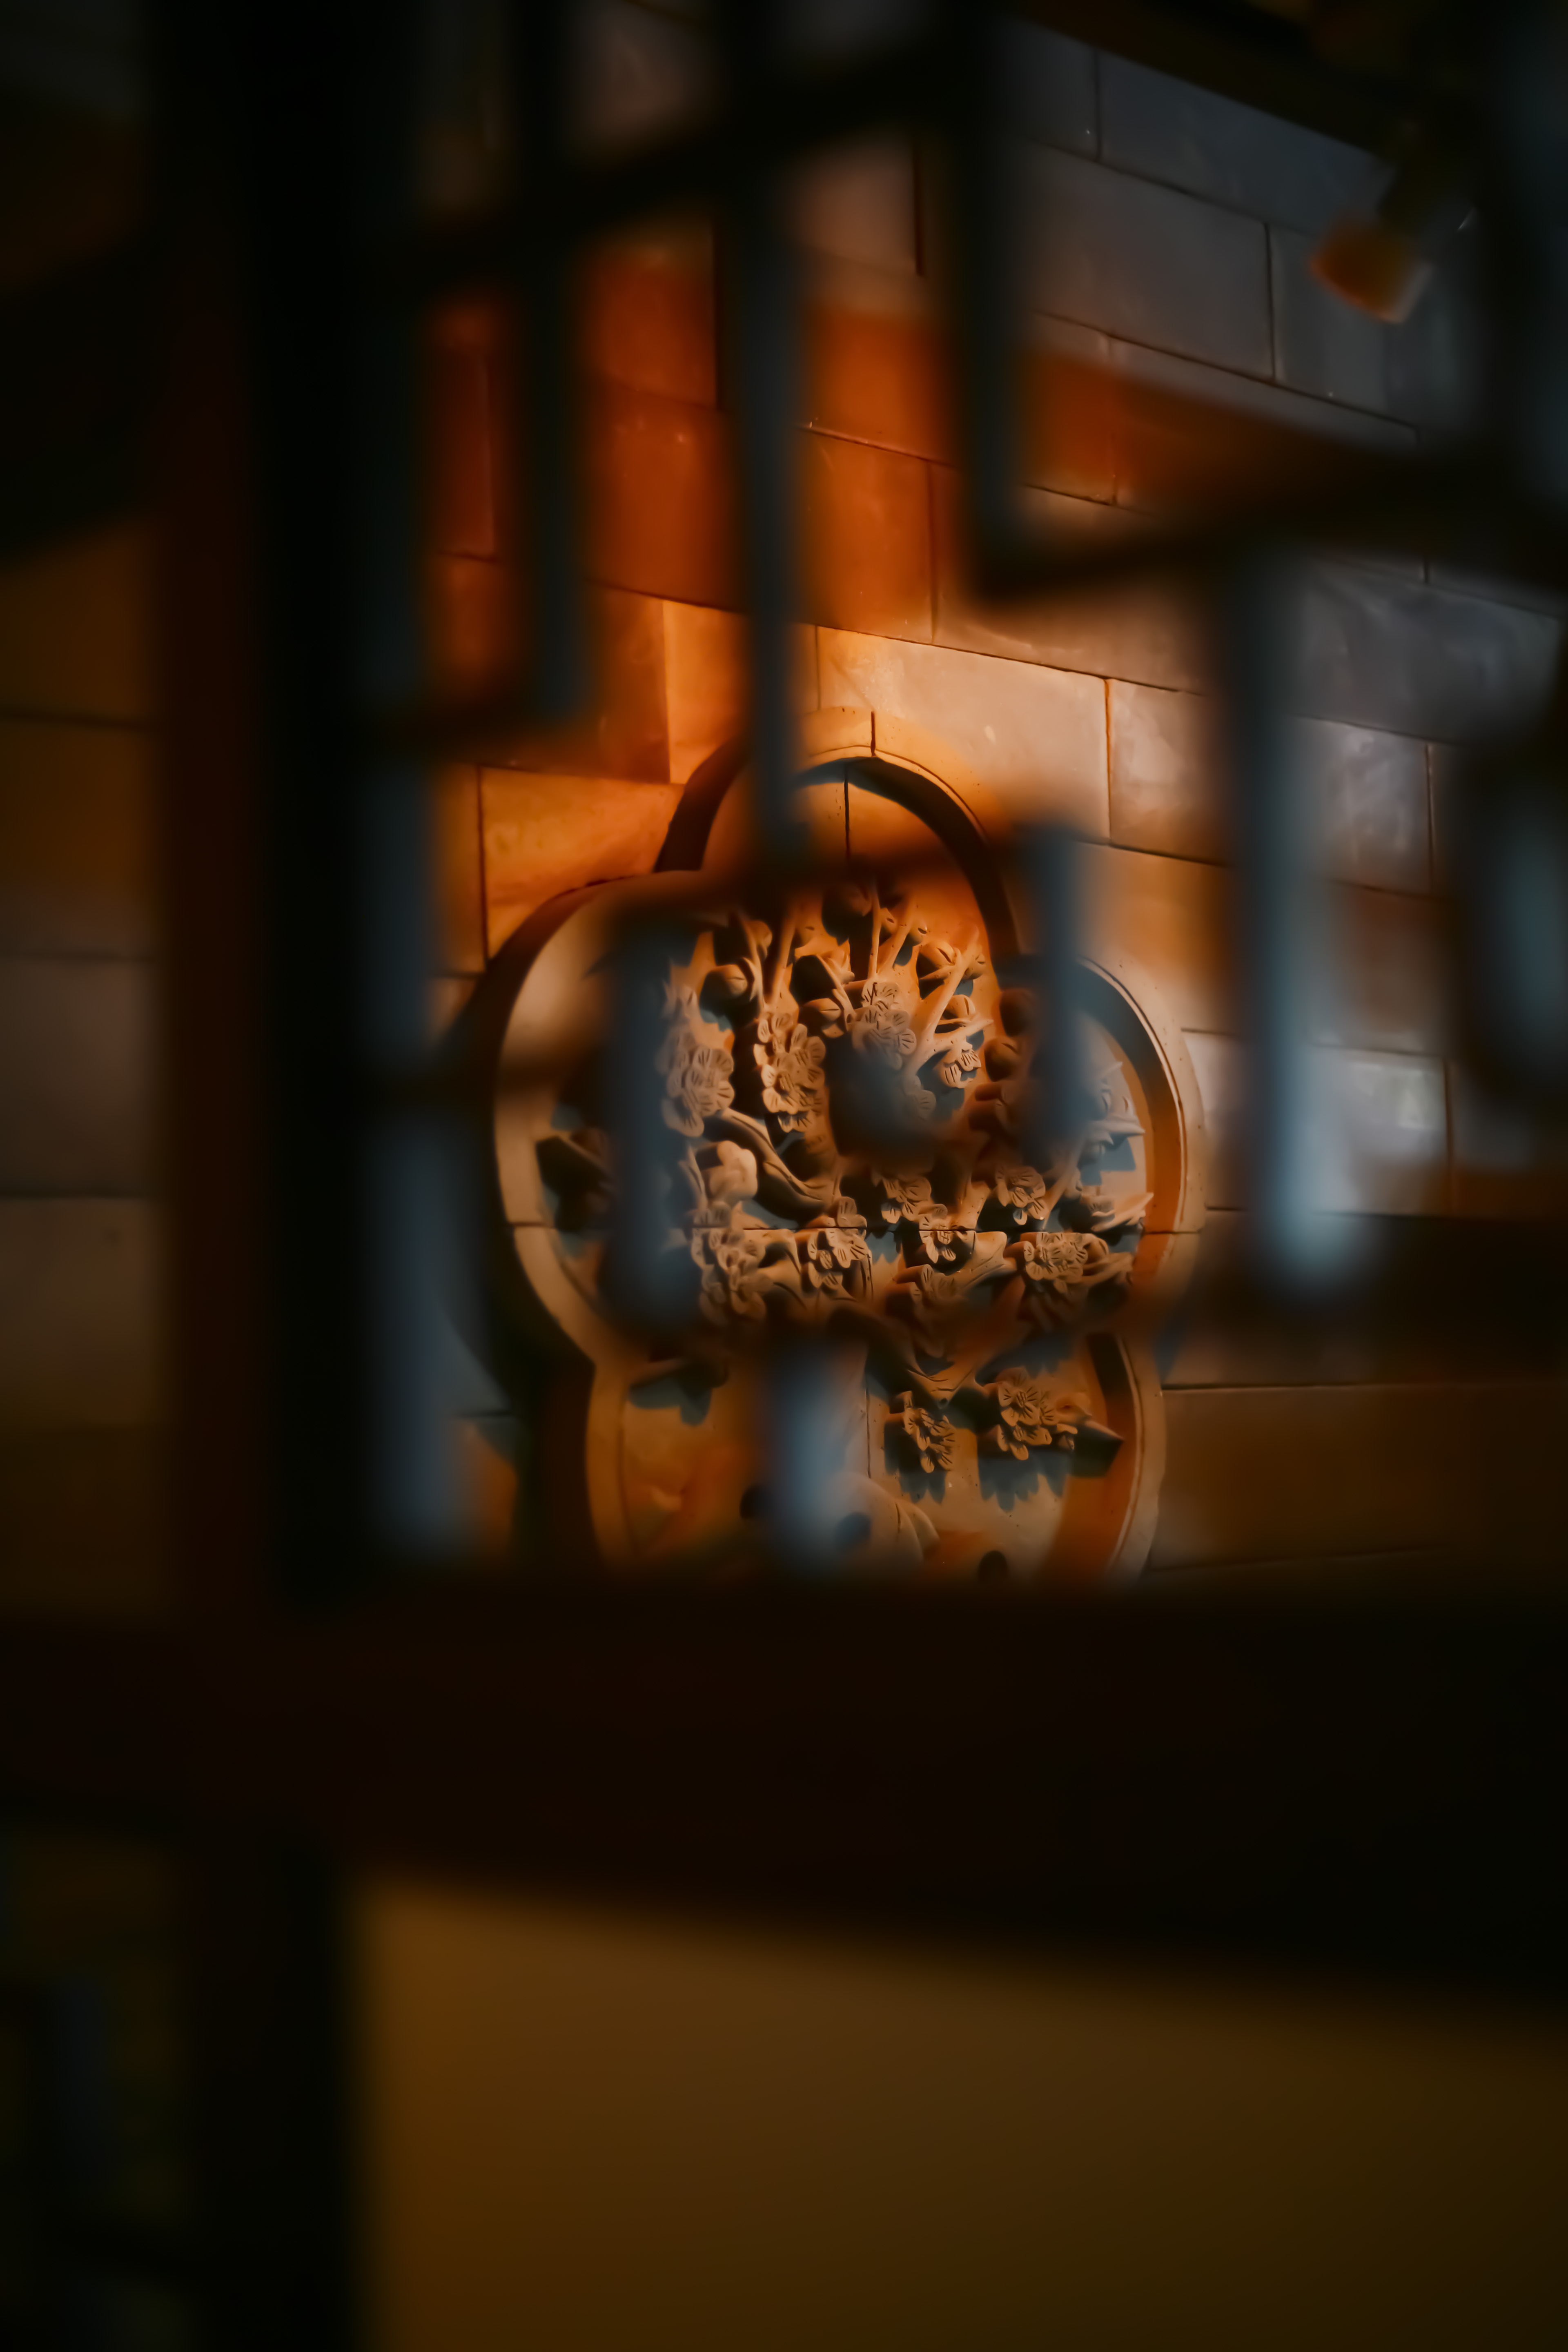
art, lighting, darkness, font, still life photography, computer wallpaper